Bee-eater

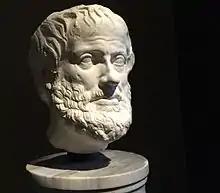
Aristotle advised the killing of bee-eaters to protect hives

The International Union for Conservation of Nature (IUCN) assesses species vulnerability in terms of total population and the rate of any population decline. None of the bee-eaters meet the IUCN vulnerability criteria, and all are therefore evaluated as "Least-concern species".